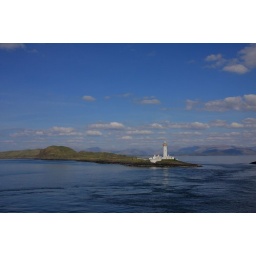
light house topped by fluffy clouds